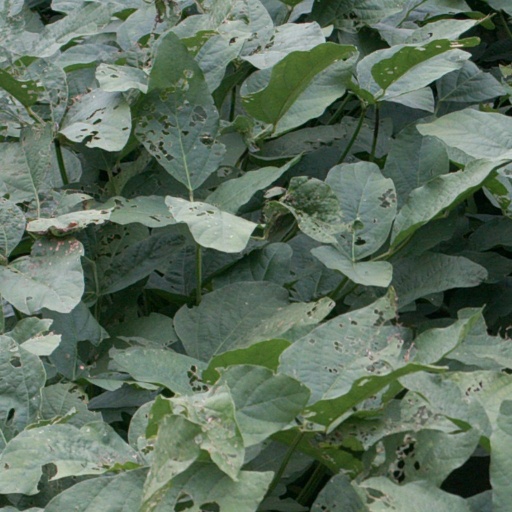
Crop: soybean